David Davies (industrialist)

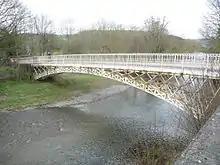
Iron bridge across the Severn

During his lifetime, he was also known by the nicknames, "Top Sawyer" and "Davies the Ocean". His father was a sawyer and lived on the south side of the Severn valley in Llandinam so that in winter the house was shaded from the sun because of the enclosing hills. Once he had started to amass his fortune, he built Broneirion, a grand country mansion on the north side of the river that would enjoy sunshine all year round, which has been maintained and operated as a training facility and accommodation by owners Girlguiding Cymru since the 1940s. In 2022, Girlguiding Cymru announced they would be putting the property up for sale.